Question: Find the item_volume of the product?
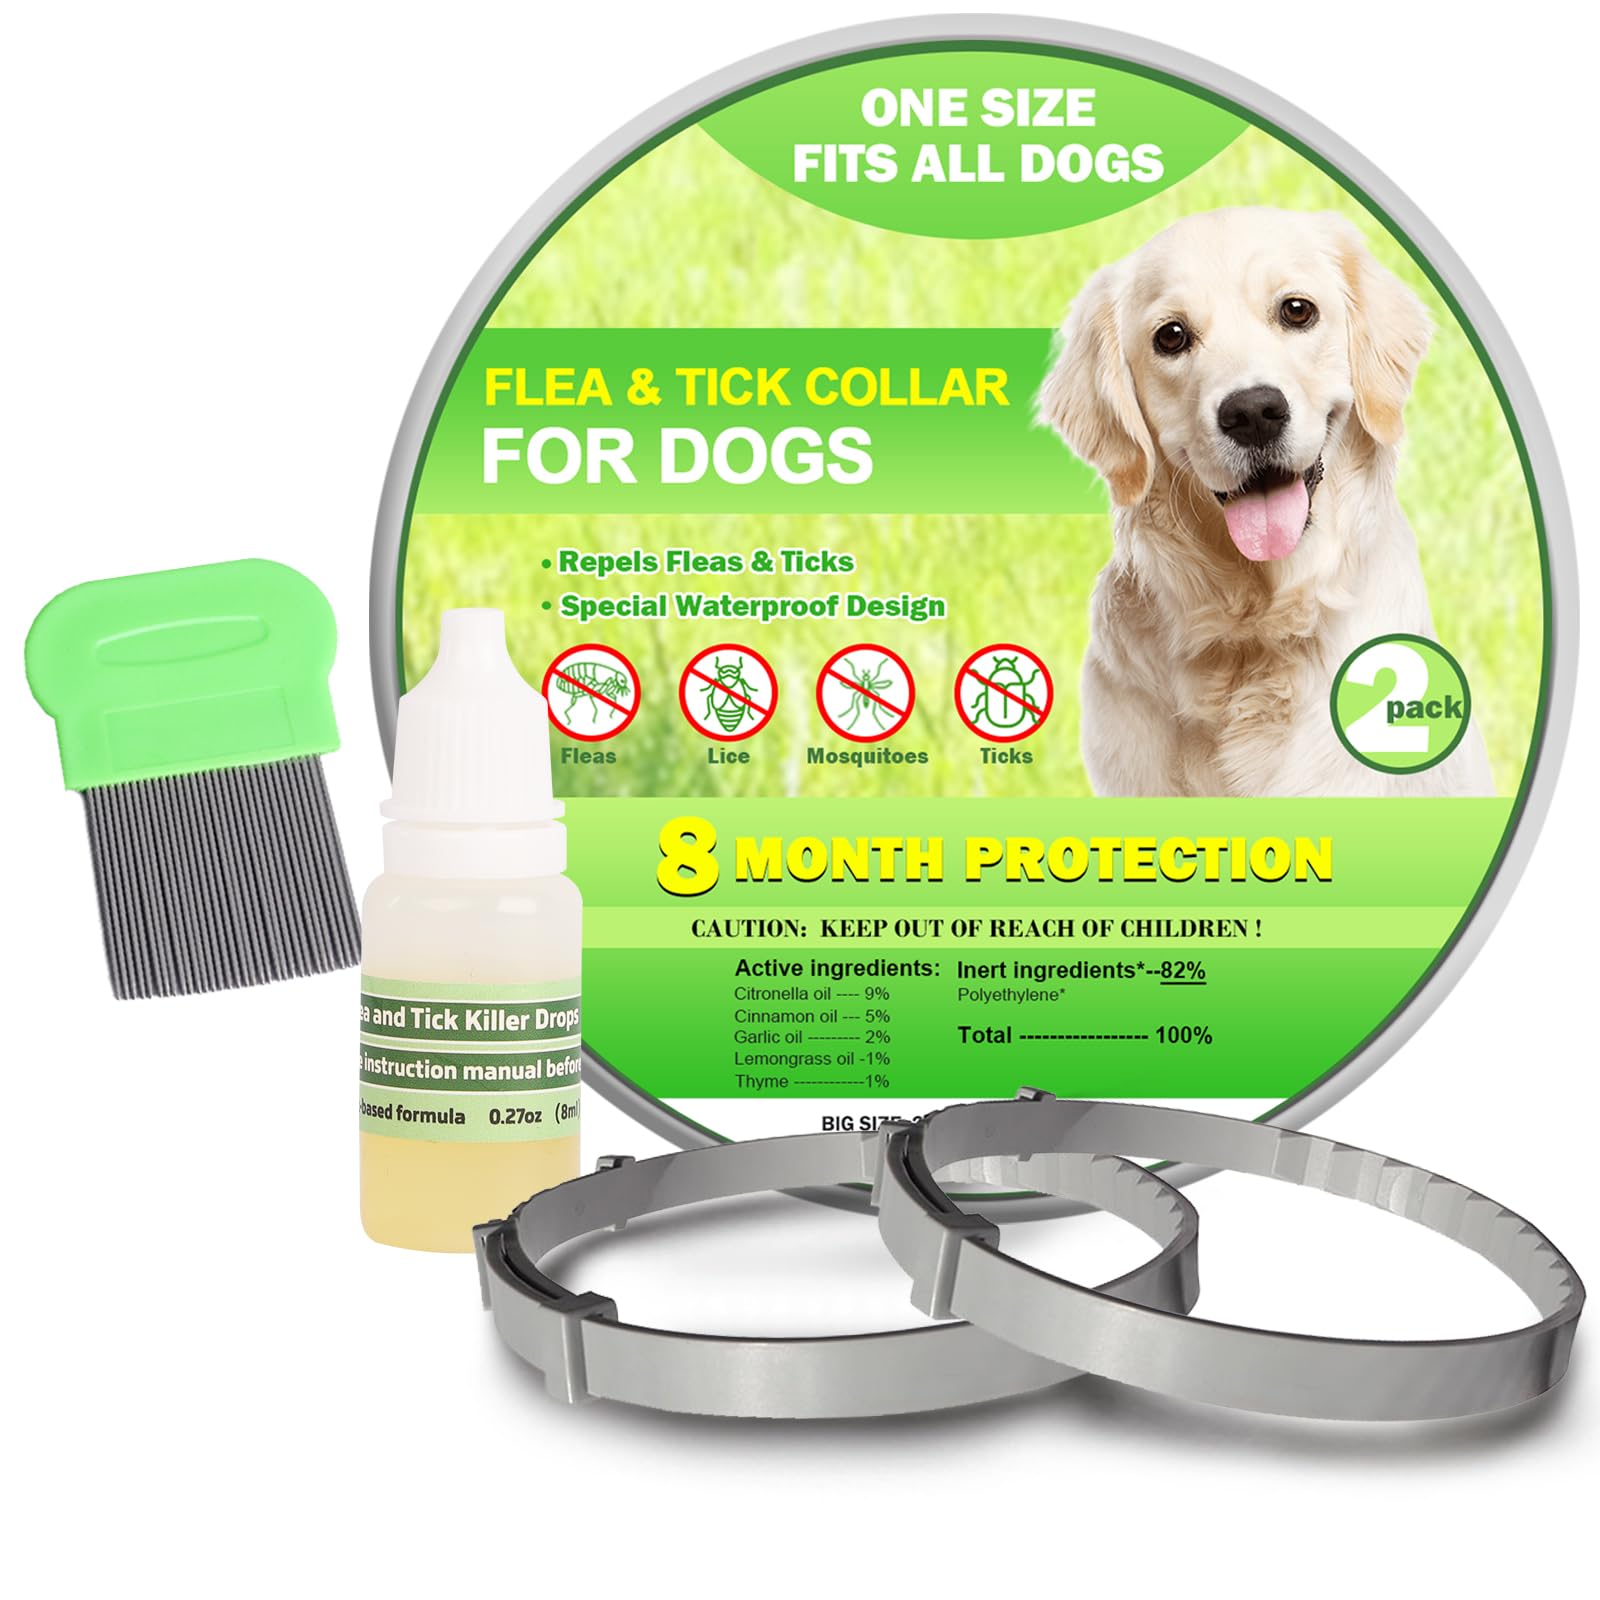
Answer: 0.27 ounce